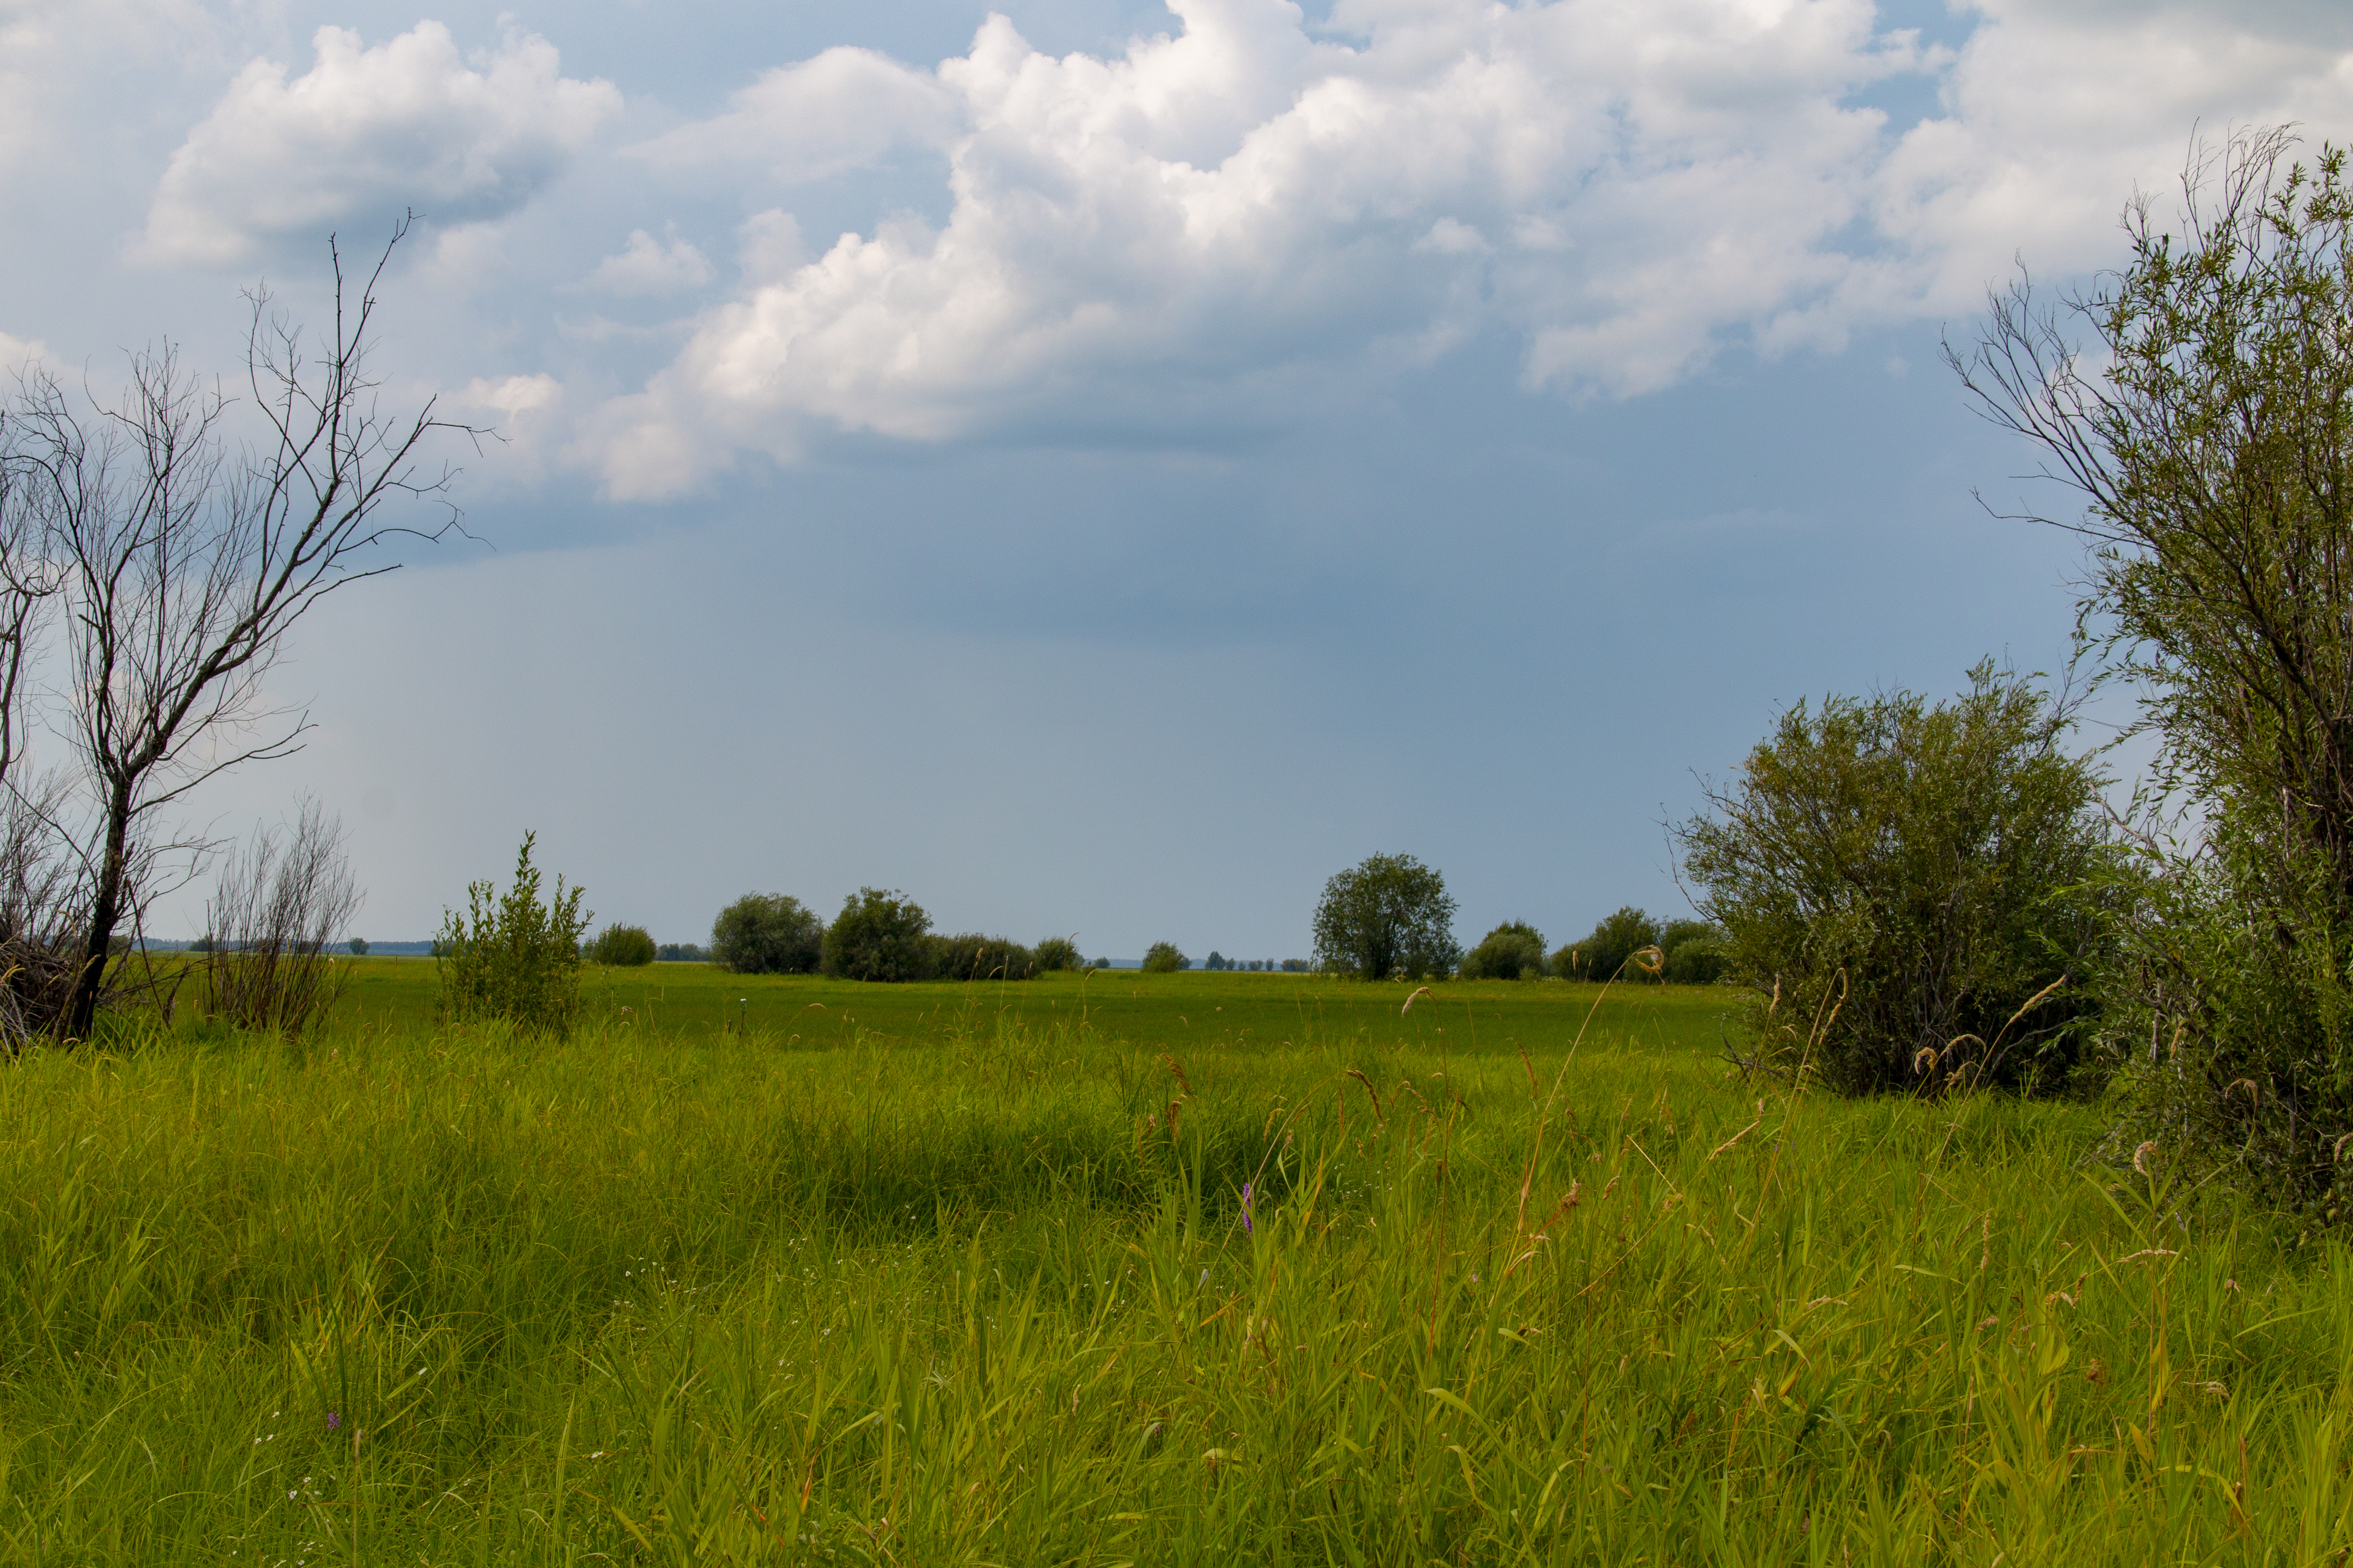
grass, meadow, field, summer, greenery, nature, natural landscape, grassland, natural environment, pasture, prairie, sky, green, tree, vegetation, land lot, cloud, nature reserve, savanna, plain, grass family, rural area, ecoregion, steppe, landscape, fen, plant, farm, wildlife, cumulus, horizon, meteorological phenomenon, forest, paddy field